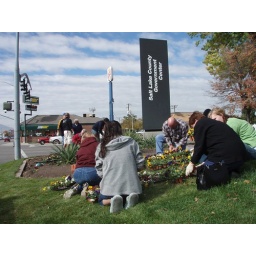
Outside of the Salt Lake County Municipal Building a group of volunteers plant flowers in the name of peace and diversity